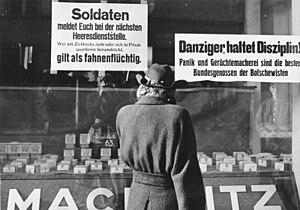
La désertion est l'acte d'abandonner ou de retirer l'appui à une entité à laquelle quelqu'un avait prêté serment ou avait prétendu devoir allégeance, responsabilité ou loyauté ou à laquelle il avait été contraint d'appartenir. On peut donc considérer que dans tout ordre cela existe.
L’expulsion des Allemands d'Europe de l'Est est le transfert des populations allemandes vers l'Allemagne et l'Autriche actuelles. Ce mouvement de population commença au début de la Seconde Guerre mondiale dans le cadre du pacte germano-soviétique, mais s'amplifia surtout à sa fin. Les déplacements de populations à la fin de la guerre se répartissent en trois vagues qui se sont partiellement chevauchées. La première correspond à la fuite spontanée ou à l'évacuation plus ou moins organisée des populations effrayées par l'avancée de l'Armée rouge de la mi-1944 au début 1945. La seconde phase correspond à des expulsions locales, immédiatement après la défaite de la Wehrmacht. Des expulsions plus systématiques ont eu lieu après les accords de Potsdam signés le 2 août 1945 par Joseph Staline, Clement Attlee et Harry S. Truman pour éviter toute revendication territoriale future de l'Allemagne sur ses voisins orientaux.